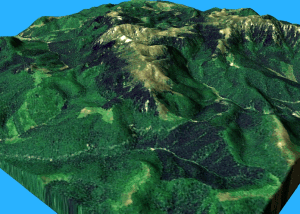
Vue panoramique 3D du Mont Ciucaş. Image réalisée à partir des données SRTM fournies gratuitement par la NASA.